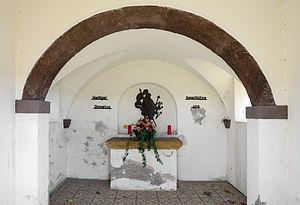
Intérieur de la chapelle Saint-Donat à Beidweiler, Luxembourg. Lëtzebuergesch: Banneraum vun der Donatuskapell zu Beideler.